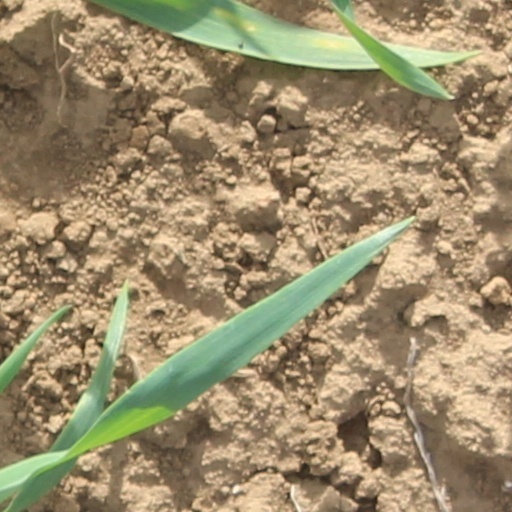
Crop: wheat